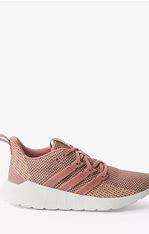
Brand: Adidas
Model: Questar Flow